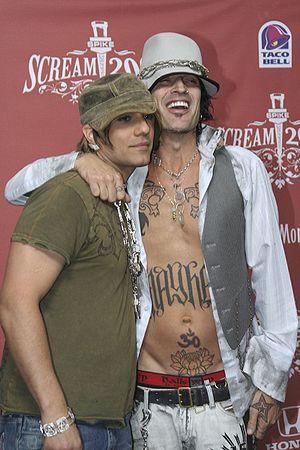
Tommy Lee, est un batteur de rock américano-grec né le 3 octobre 1962 à Athènes, en Grèce. Il est avec Nikki Sixx le fondateur du groupe de hard rock Motley Crue. Il fut marié à l'actrice Heather Locklear puis à Pamela Anderson avec laquelle il eut deux enfants.